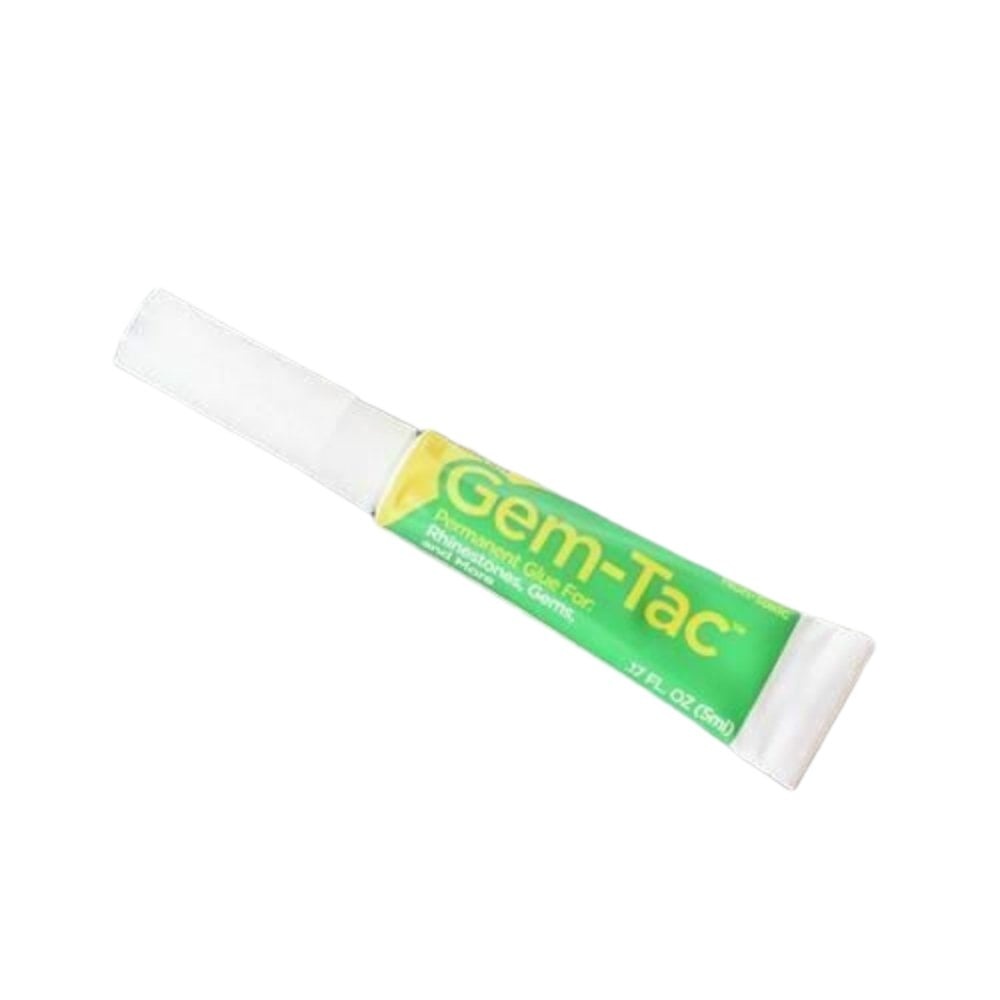
Gem-Tac Glue Mini - 5ml
Fixing gems to any surface? Then you need the leading glue to do so, Gem-Tac by far is the most popular and sought after glue for crafters. KEY FEATURES: • Perfect for sticking Crystals. • Precision tip for accuracy and no wastage. • Excellent for attaching rhinestones, crystals, pearls, sequins and other embellishments to a wide variety of materials. • Non-toxic, non-flammable, does not leave any residue on surface, no white haze, does not expand or foam-up while drying. • While it is still wet, it can be cleaned up with water. • When it is dry, Gem-Tac can be removed by dry cleaning. • Requires only a small amount to really hold. • UVA resistant, shock resistant, flexible, never brittle, no unpleasant odor. HELPFUL HINTS: 1. Always cover work area. 2. Prewash fabrics to remove sizing. 3. Remove cap, puncture tip. 4. Embellishments should be clean & free from dust. 5. Apply a small amount of glue to embellishment. 6. Allow to dry at least 24 hours. 7. KEEP FROM FREEZING. Do not dry clean.
Brand: WBCrafts
Category: Arts & Entertainment > Hobbies & Creative Arts > Arts & Crafts > Art & Crafting Materials > Crafting Adhesives & Magnets > Craft & Office Glue > Fabric Glue